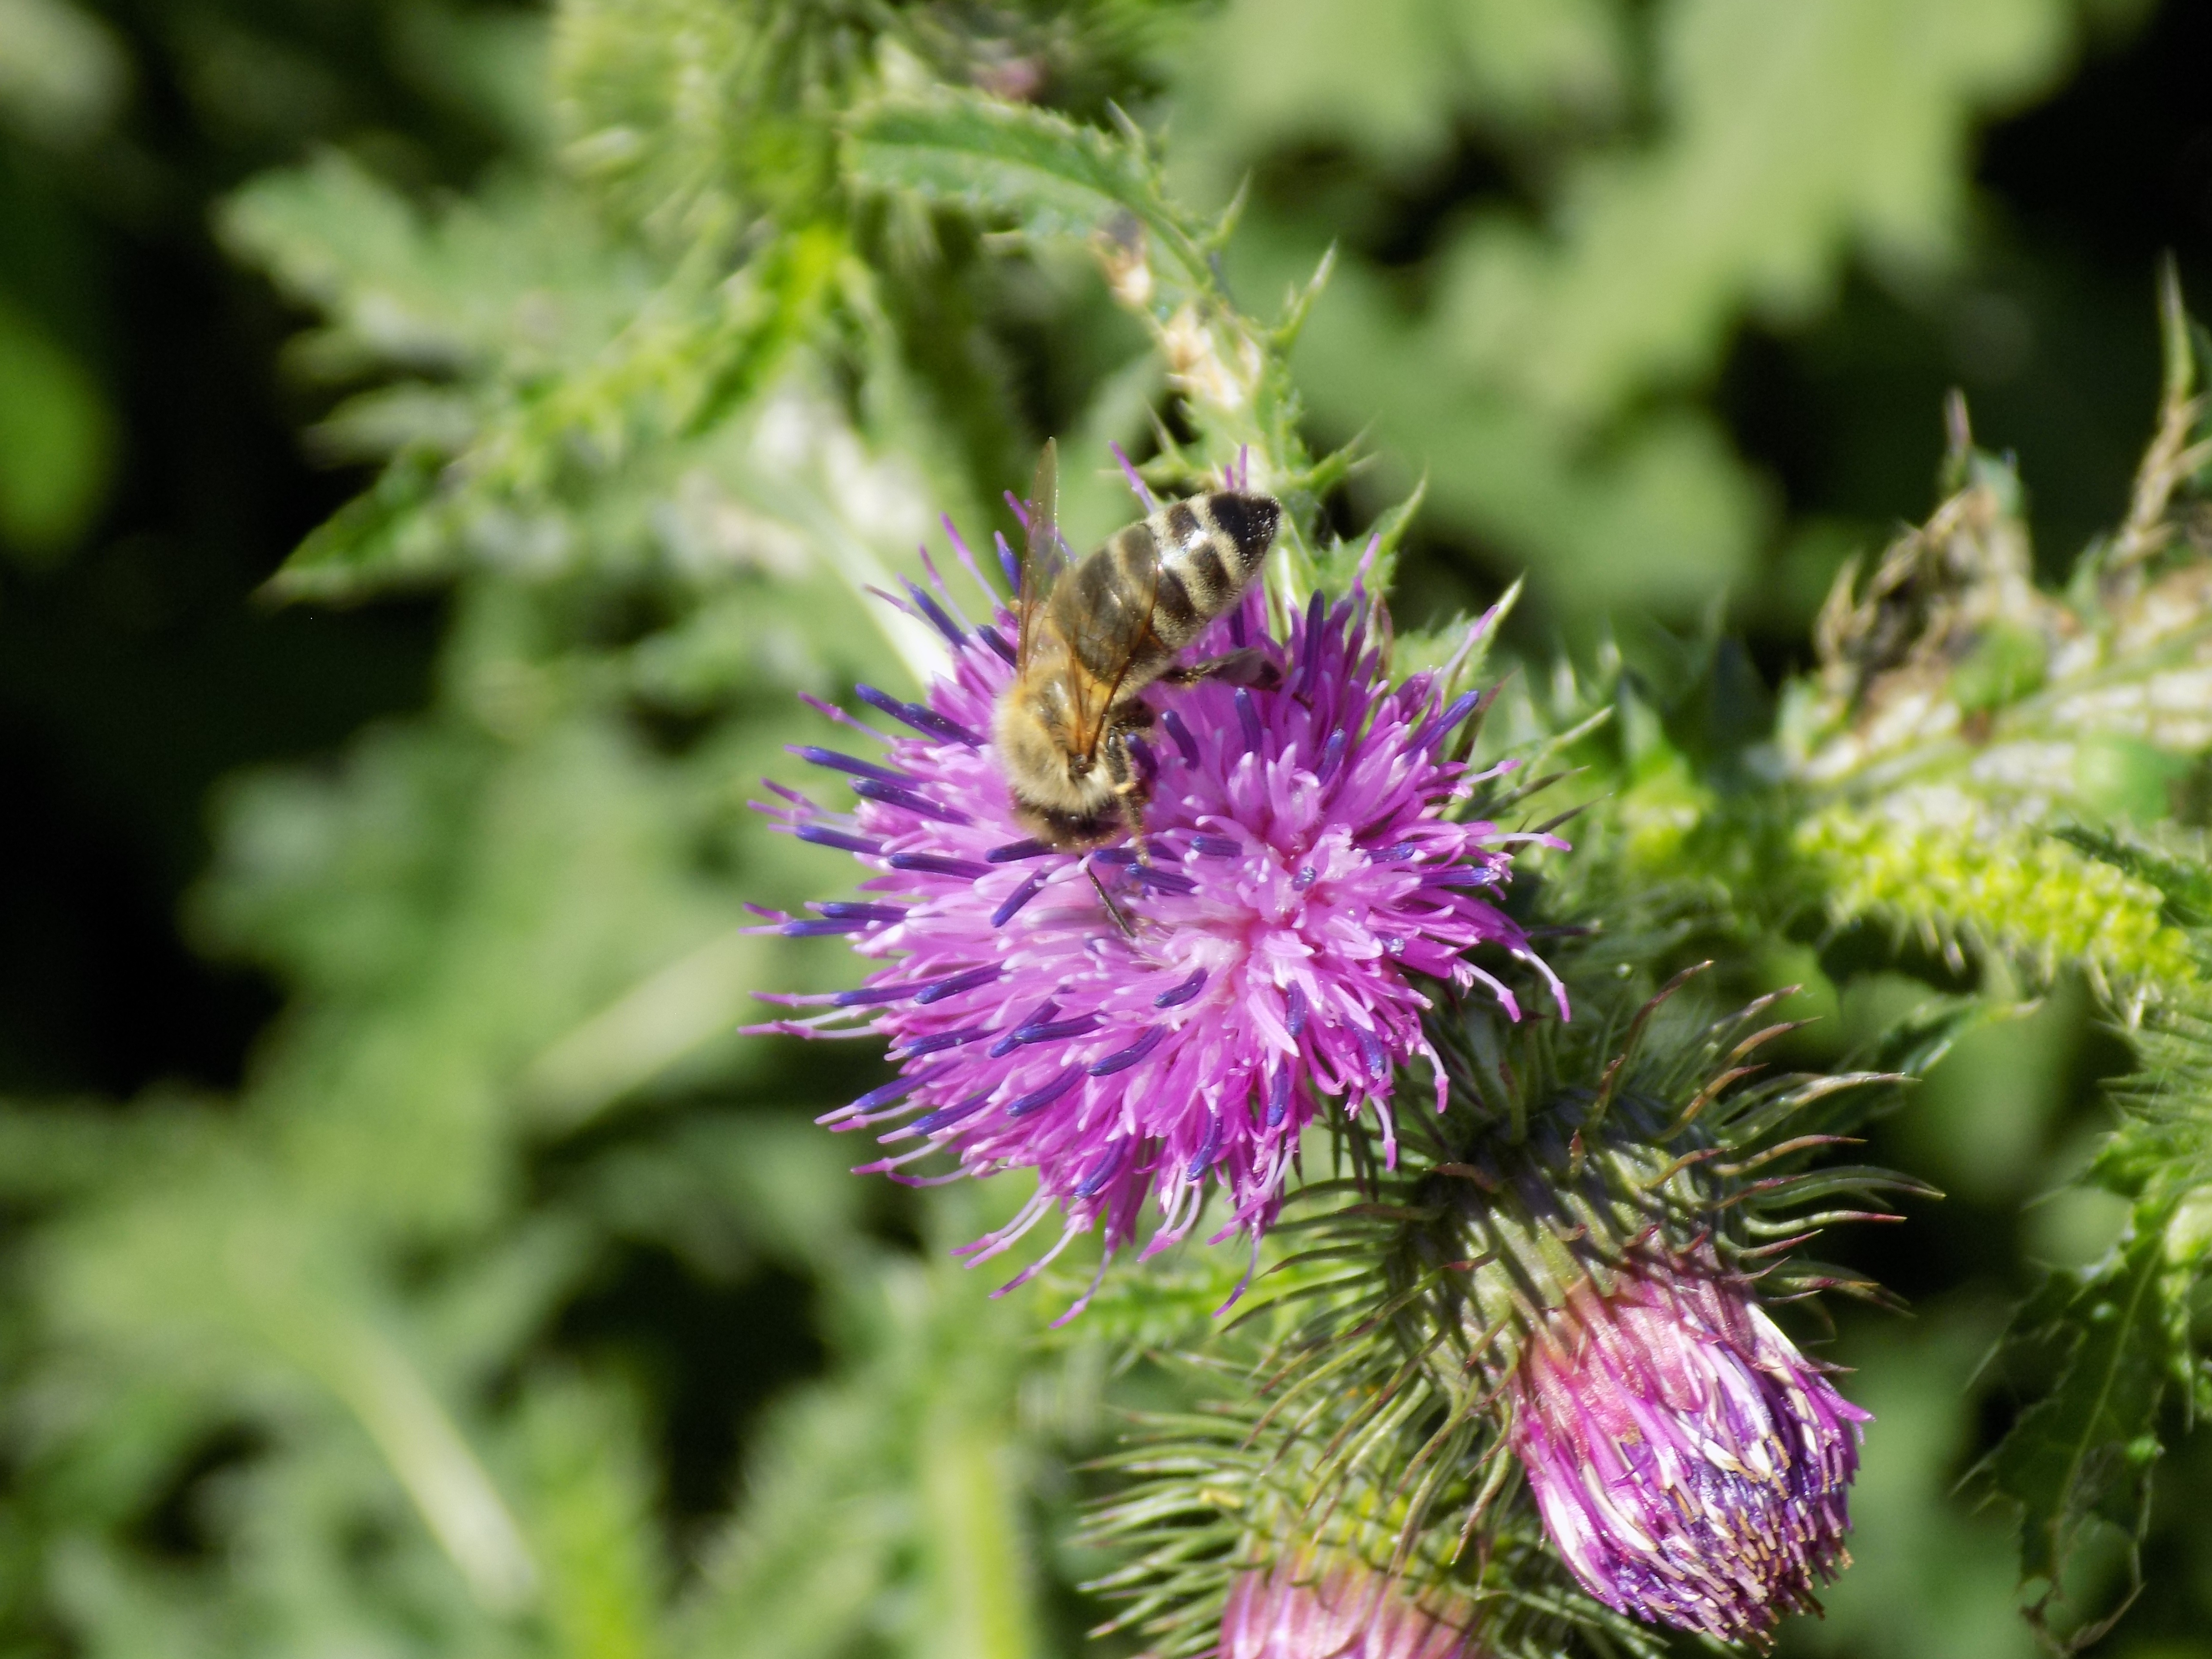
nature, plant, flower, purple, herb, produce, botany, flora, wildflower, bee, thistle, spur, macro photography, flowering plant, daisy family, thistle flower, silybum, land plant